Allied logistics in the Southern France campaign

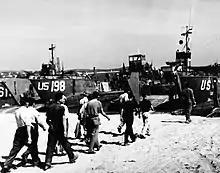
French civilian volunteers help unload supplies from LCTs.

The , the French Army's North African forces, was significantly drawn from soldiers from French Algeria, Morocco and Tunisia; French West Africa and French Equatorial Africa. None of these territories had seen much industrial development. As a result, sourcing the requisite skilled personnel for service units from this recruit pool proved challenging. When Henri Giraud met with Wilson and Devers on 9 March to discuss the arrangements for Anvil, he ventured the opinion that it would be "a pity to waste excellent combat troops by converting them into service units in which duty they were poor", and expressed the hope that the US Army could supply logistical support to the French forces. Devers was sympathetic, but NATOUSA was itself short 10,000 logistical personnel, and Devers's requests to the War Department for additional service units to support the French were denied. Giraud therefore attempted to do what he could. By the end of March some service units were ready for deployment to Italy, where they came under the CEF or Base 901, which was now commanded by Jean Gross.